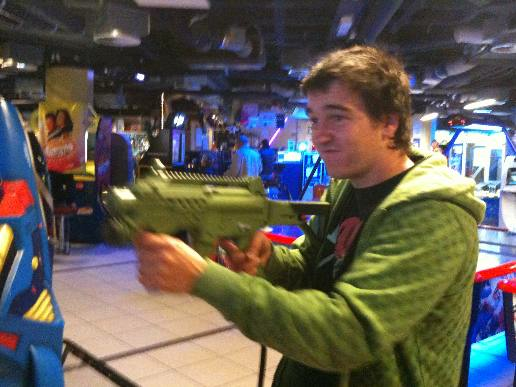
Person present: Yes